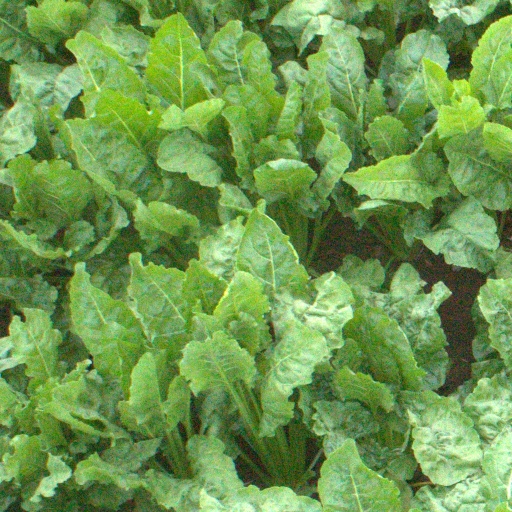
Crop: sugar beet